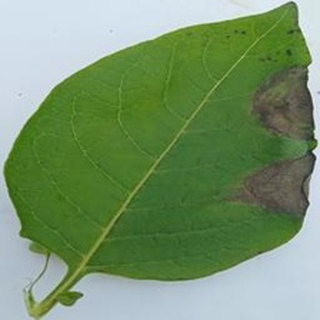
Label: potato_late_blight